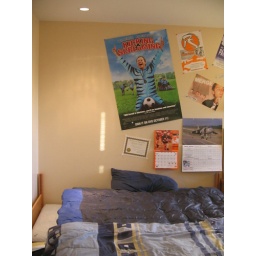
The wall above my bed on the left side of my room